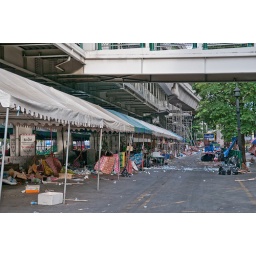
Destruction and chaos is visible everywhere in our neighborhood after the violent end of the red shirt protests